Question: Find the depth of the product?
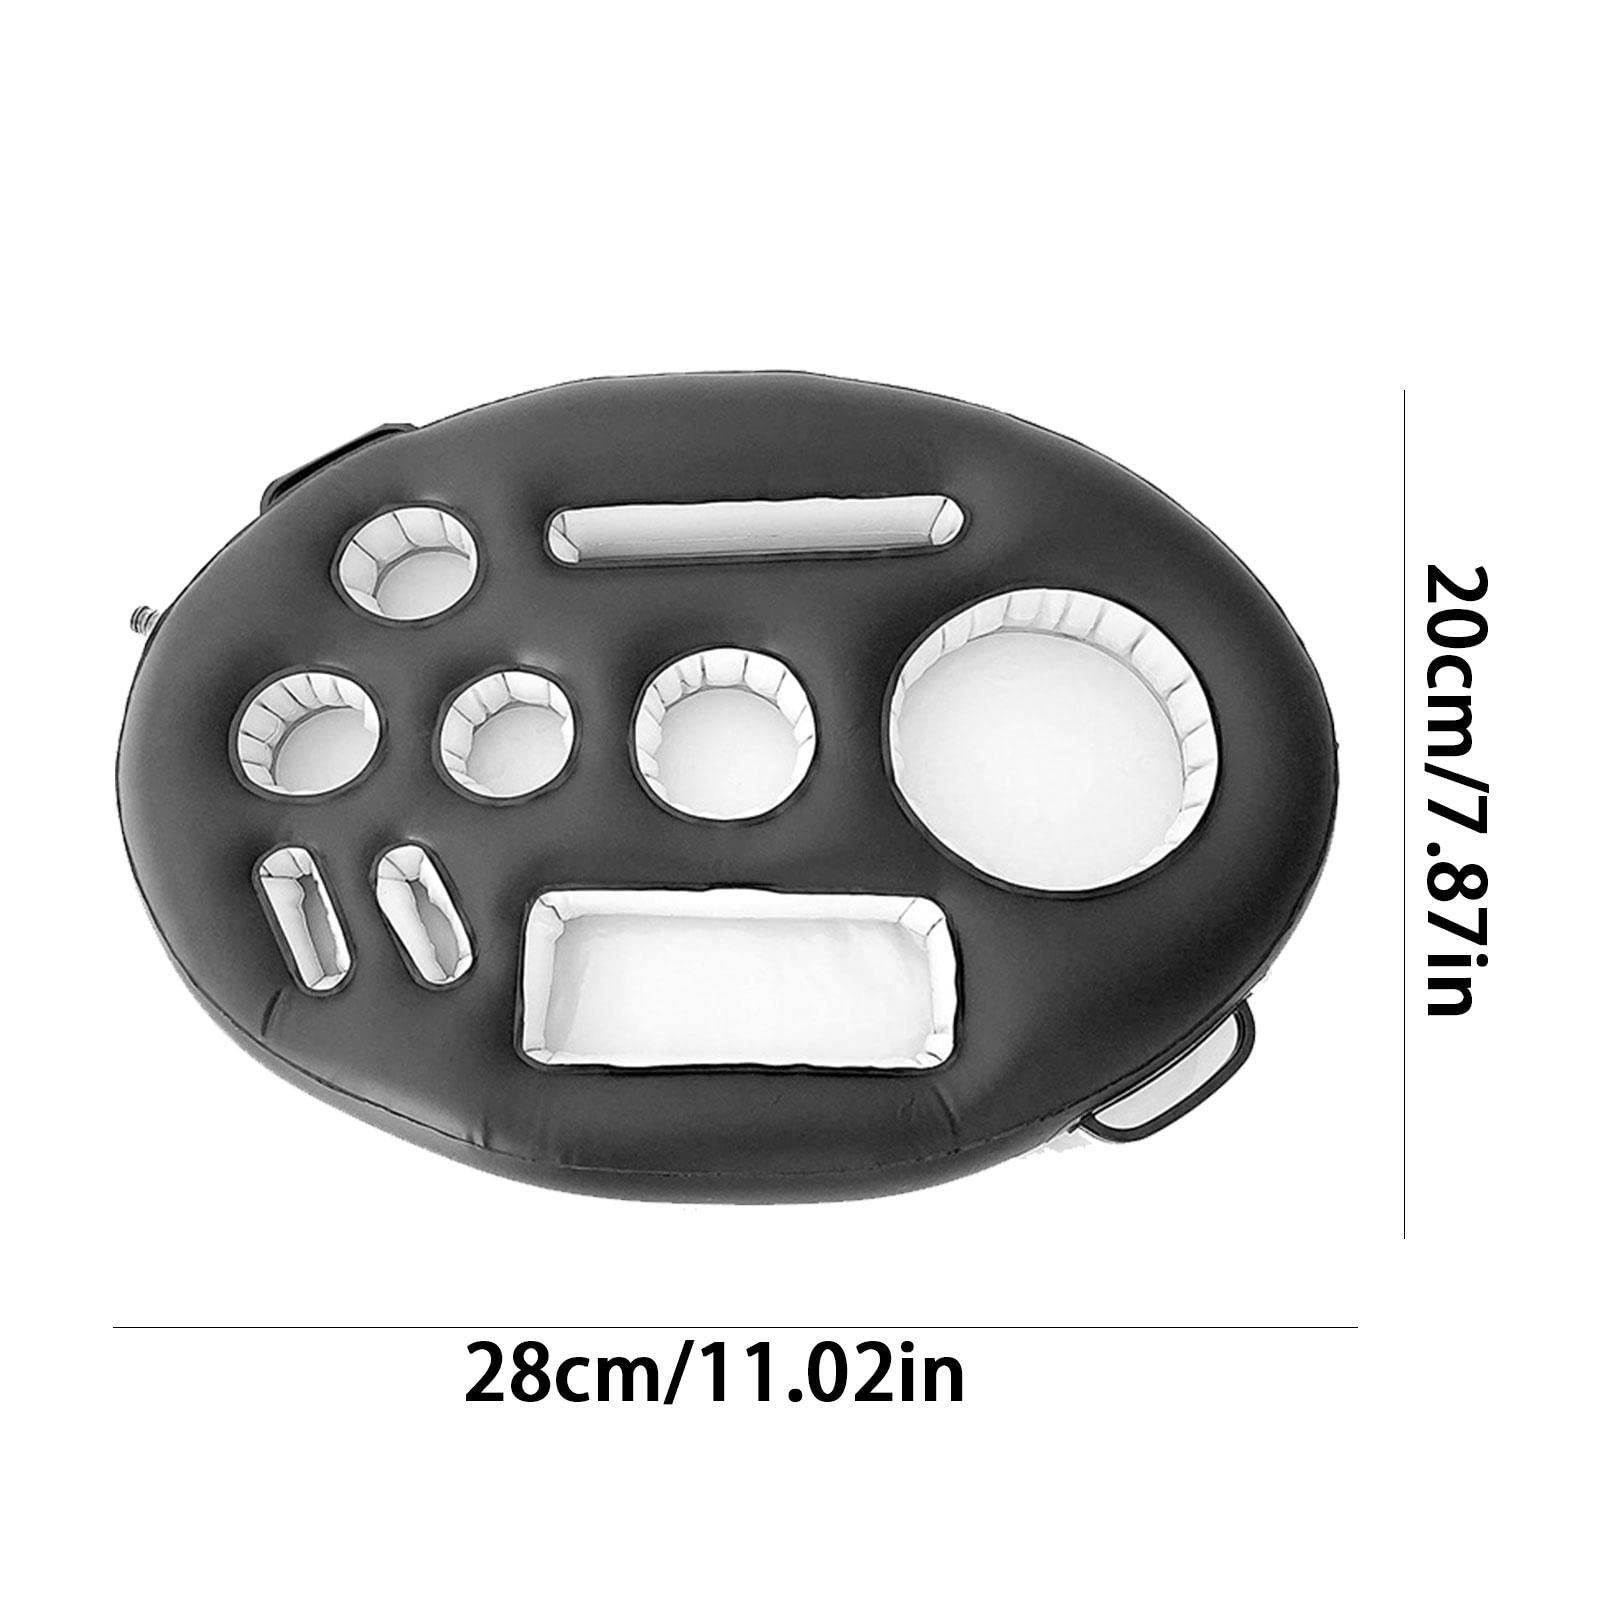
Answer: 28.0 centimetre